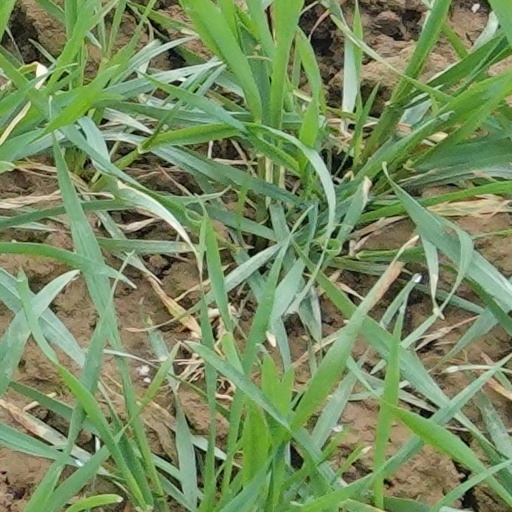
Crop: wheat